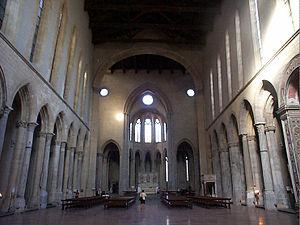
L'architecture gothique est un style architectural d'origine française qui s'est développé à partir de la seconde partie du Moyen Âge en Europe occidentale. Elle apparaît en Île-de-France et en Haute-Picardie au XIIᵉ siècle. Elle se diffuse rapidement au nord puis au sud de la Loire et en Europe jusqu'au milieu du XVIᵉ siècle et même jusqu'au XVIIᵉ siècle dans certains pays. L'esthétique gothique et ses techniques se perpétuent dans l'architecture française au-delà du XVIᵉ siècle, en pleine période classique, dans certains détails et modes de constructions. Enfin, un véritable renouveau apparaît avec la vague de l'historicisme du XIXᵉ siècle jusqu'au début du XXᵉ siècle. Le style a alors été qualifié de néo-gothique.